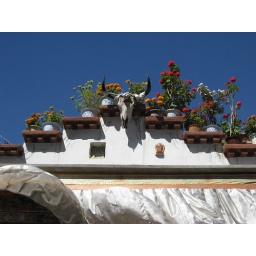
Unbelievable blue sky against city